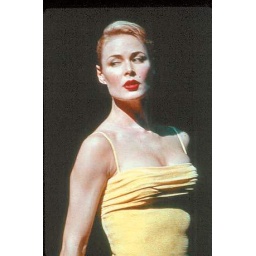
Girl in the yellow dress